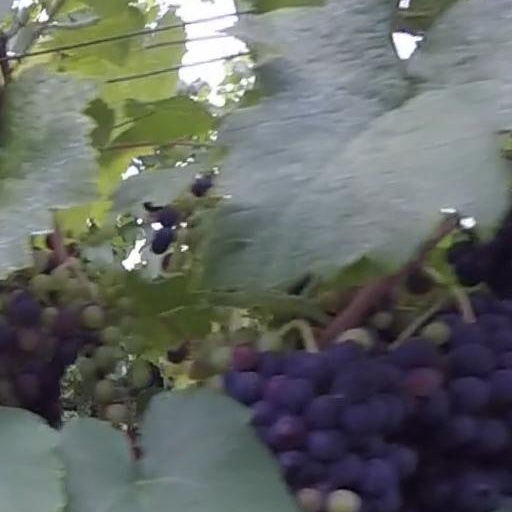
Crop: grape